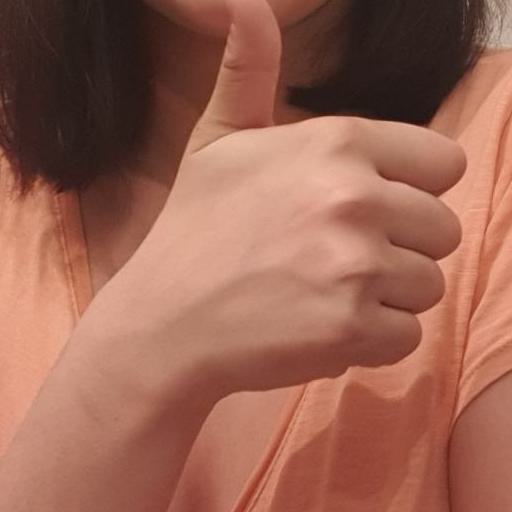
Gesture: like